Crumbsuckers

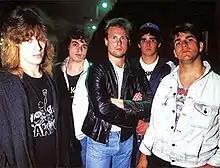

Crumbsuckers were an American crossover thrash band formed by bass player Gary Meskil in 1982 in Baldwin, Nassau County, New York.